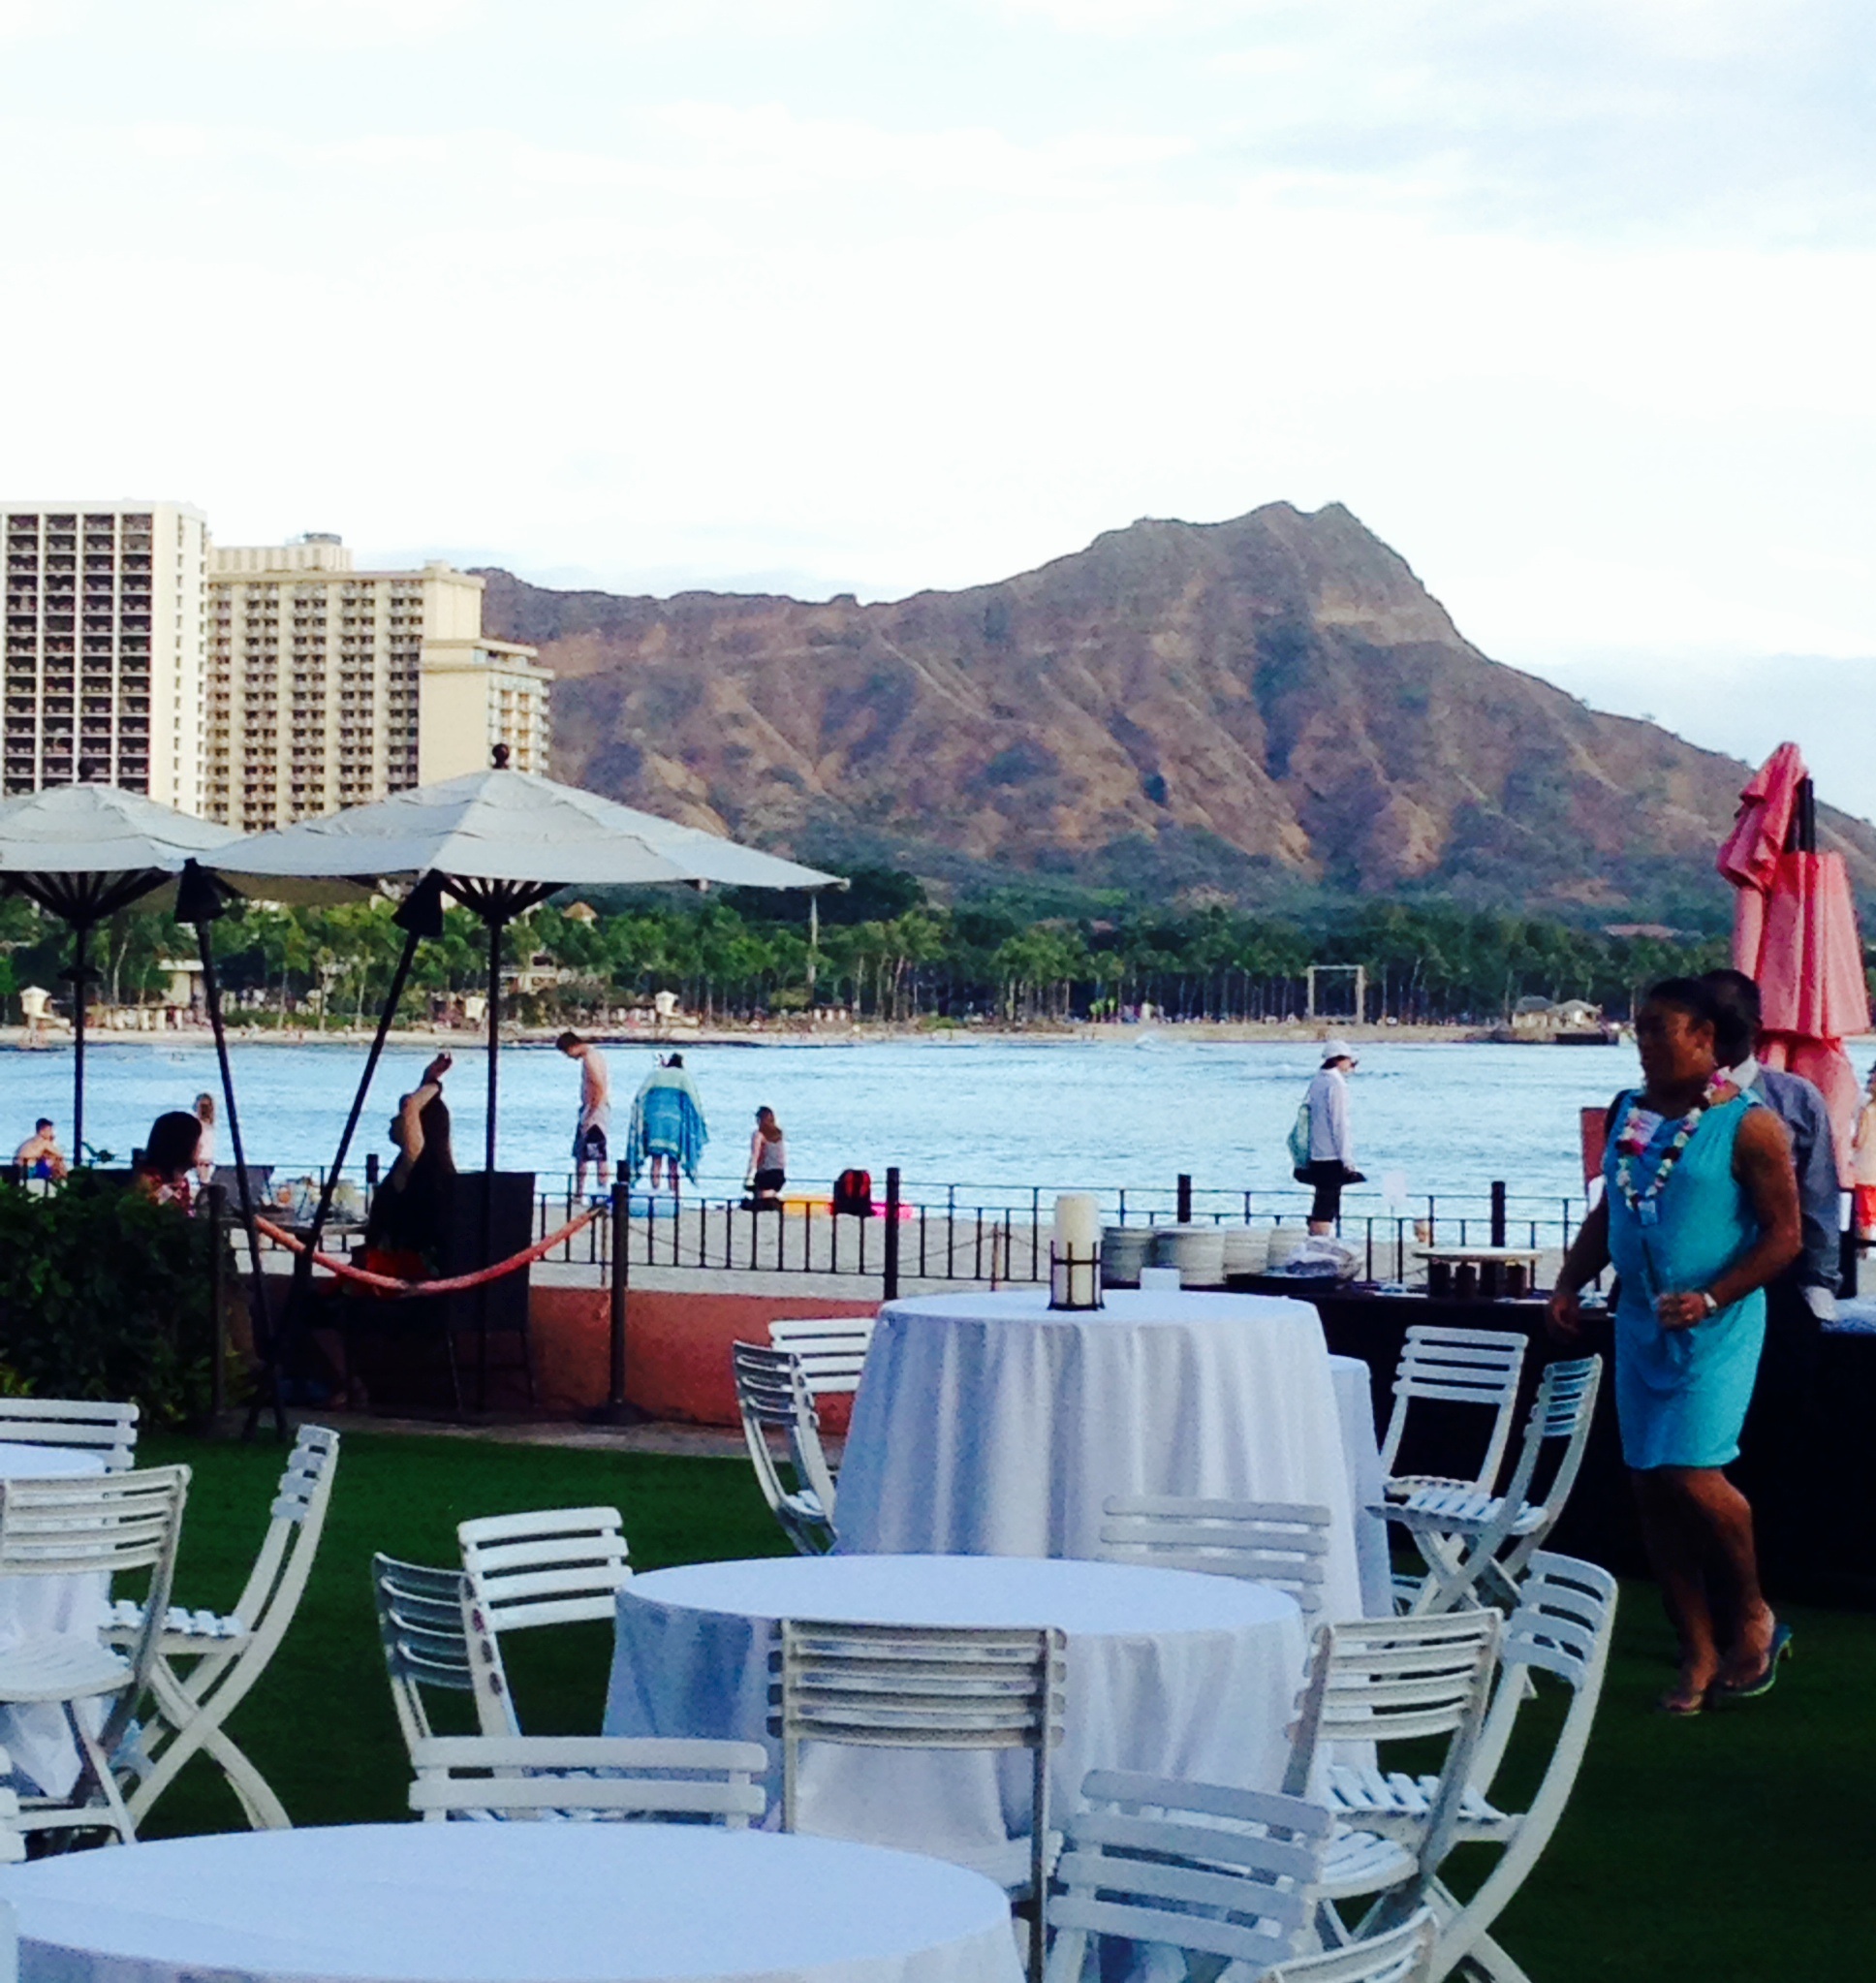
dock, boat, vehicle, bay, marina, boating